The Number of the Beast (album)

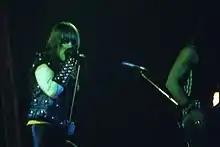
Bruce Dickinson and Steve Harris performing in 1982. The Beast on the Road tour was marred by several protests organised by religious activists in the US.

"The Number of the Beast" was released on 22 March 1982 through EMI and its sister label Capitol in the United States. The album was strongly opposed by some social conservatives in the United States, where Iron Maiden were accused of being Satanists. Public burnings of the band's catalogue were organised, although one religious group smashed the records with hammers, for fear of inhaling fumes from burning vinyl. It is unclear whether their caution was based on toxicological or theological concerns. The subsequent tour was subject to boycotts and demonstrations: venues were sometimes surrounded by activists who handed out leaflets and, in one case, a 25-foot cross was carried in protest. Harris has stated, "It was mad. They completely got the wrong end of the stick. They obviously hadn't read the lyrics. They just wanted to believe all that rubbish about us being Satanists."